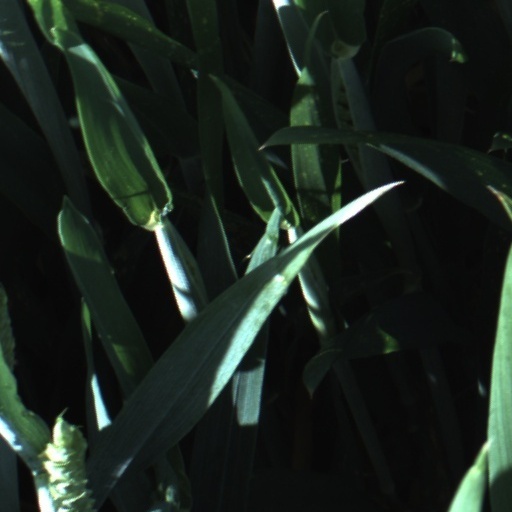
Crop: wheat